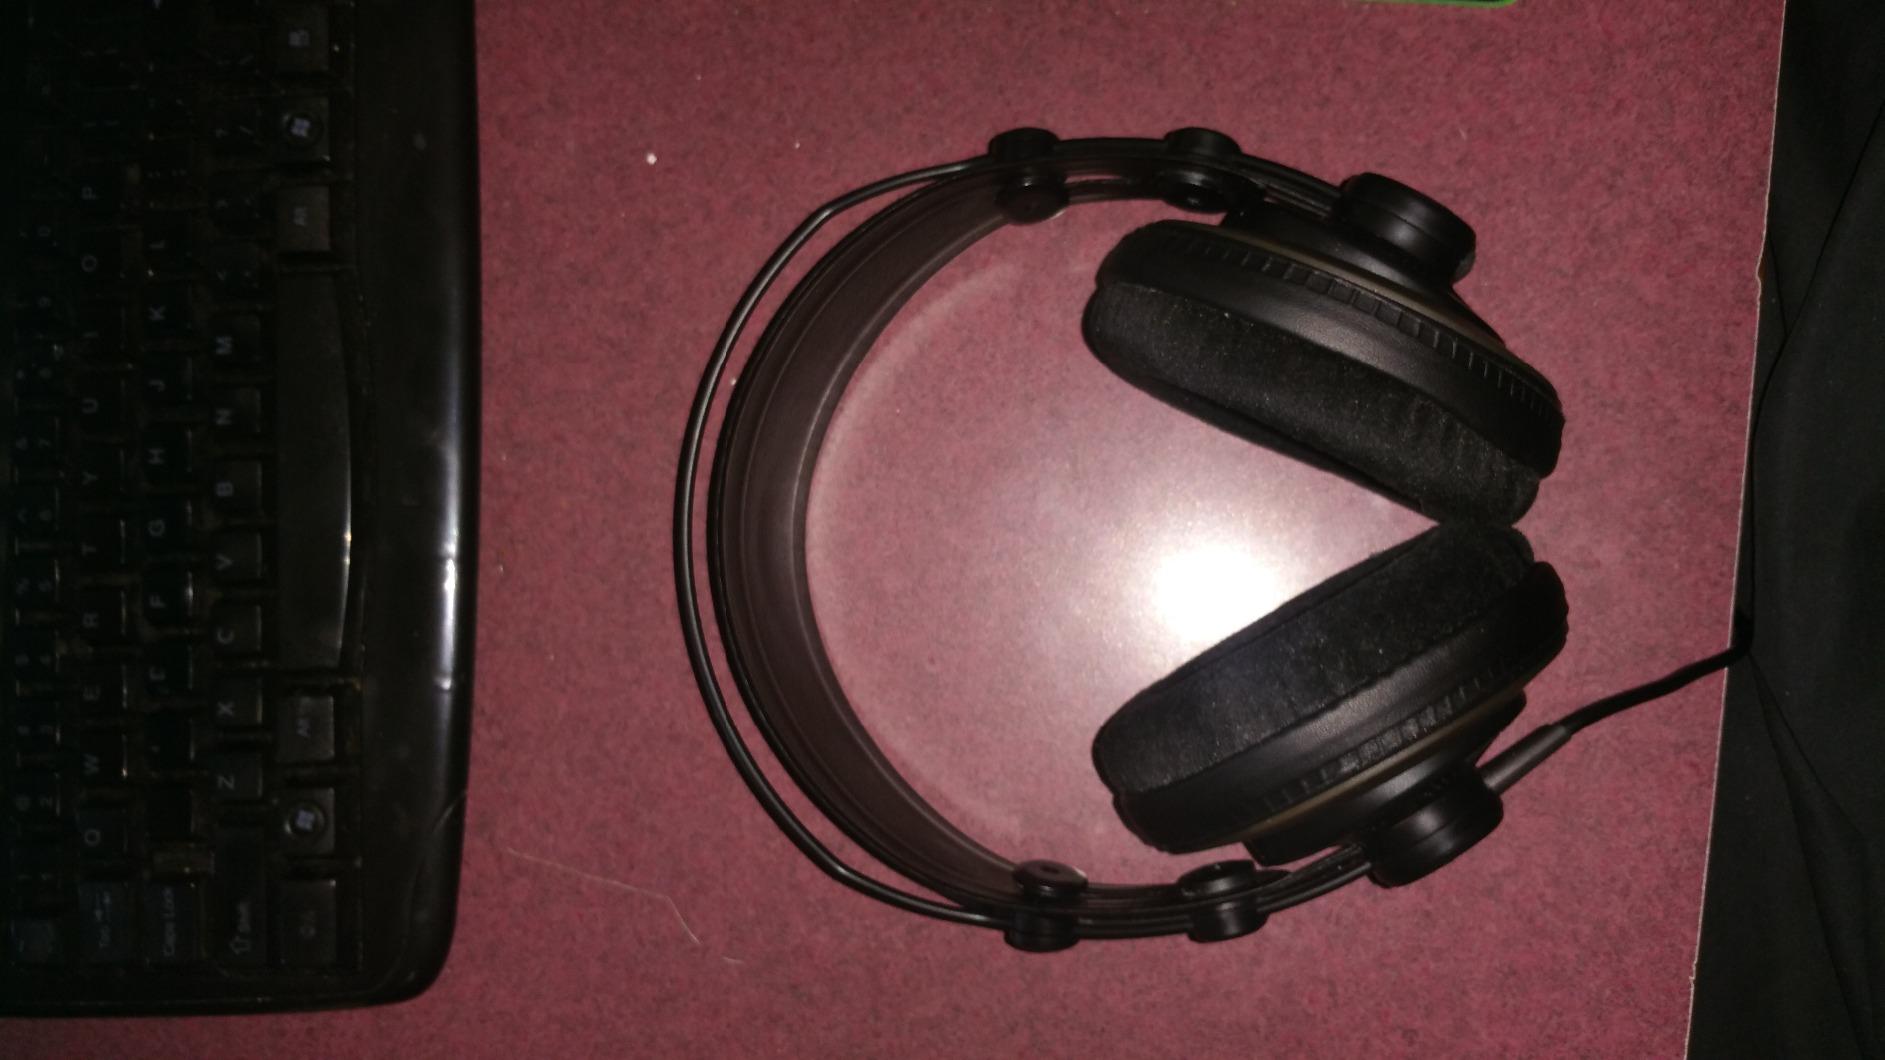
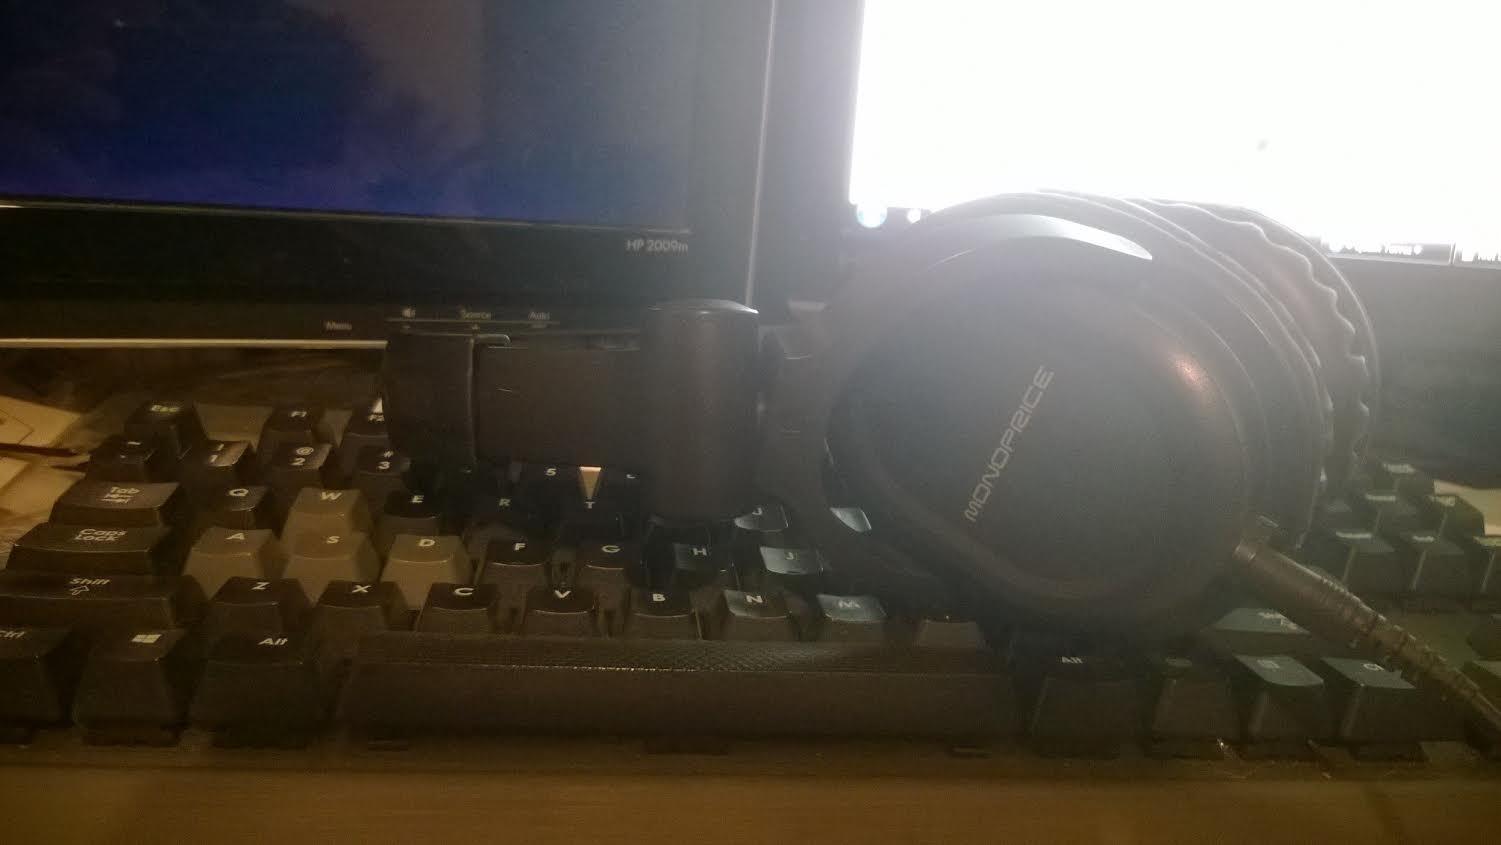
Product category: headphones
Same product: no